François-Étienne de Damas

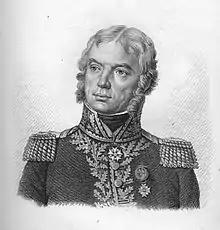
François-Étienne de Damas, an 1818 engraving

Damas was born in Paris. Destined by his family for a career in architecture, instead he joined the National Guard on 14 July 1789 and served in the "camp sous Paris" in 1792. Damas's mathematical knowledge led général Meusnier of the engineers to choose him as his aide-de-camp on coming to take command of Paris. Damas went with Meusnier when Meusnier moved to the armée du Rhin, which was commanded by Custine. He was in Mainz when it was besieged in 1793 and found himself close to Meusnier when Meusnier was mortally wounded crossing the Main.